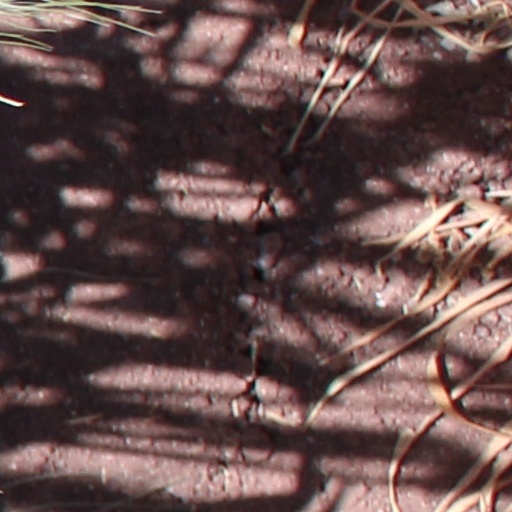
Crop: wheat